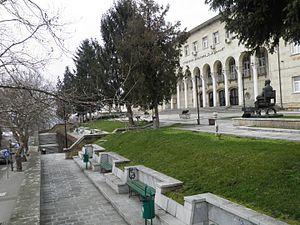
Svichtov est une ville du nord de la Bulgarie, sur la rive droite du Danube. Pendant l'occupation par l'Empire ottoman, elle s'appelait Sistova.